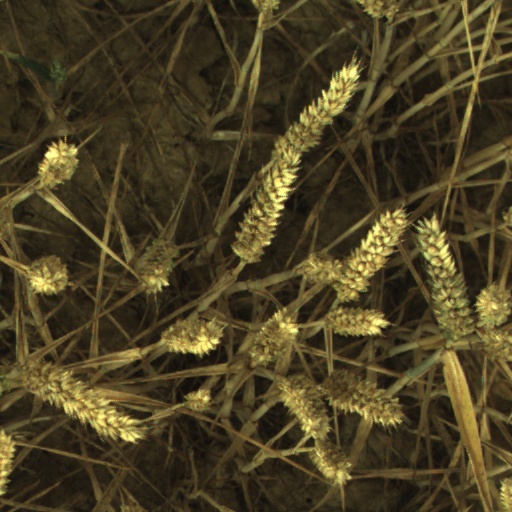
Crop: wheat